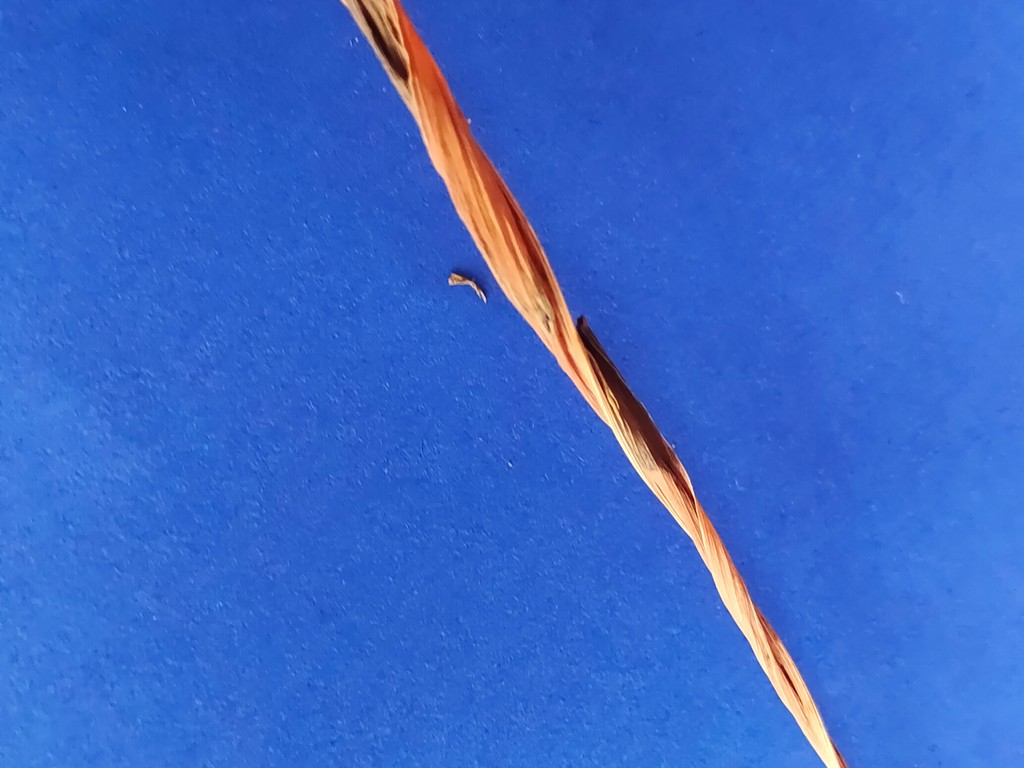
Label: Dried